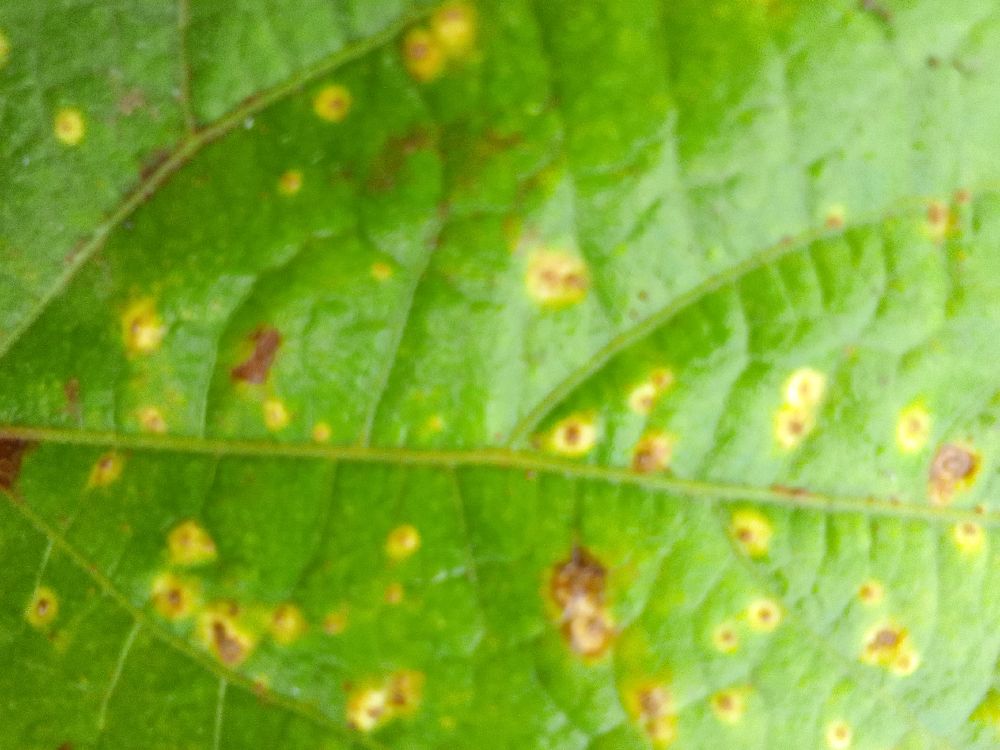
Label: rust